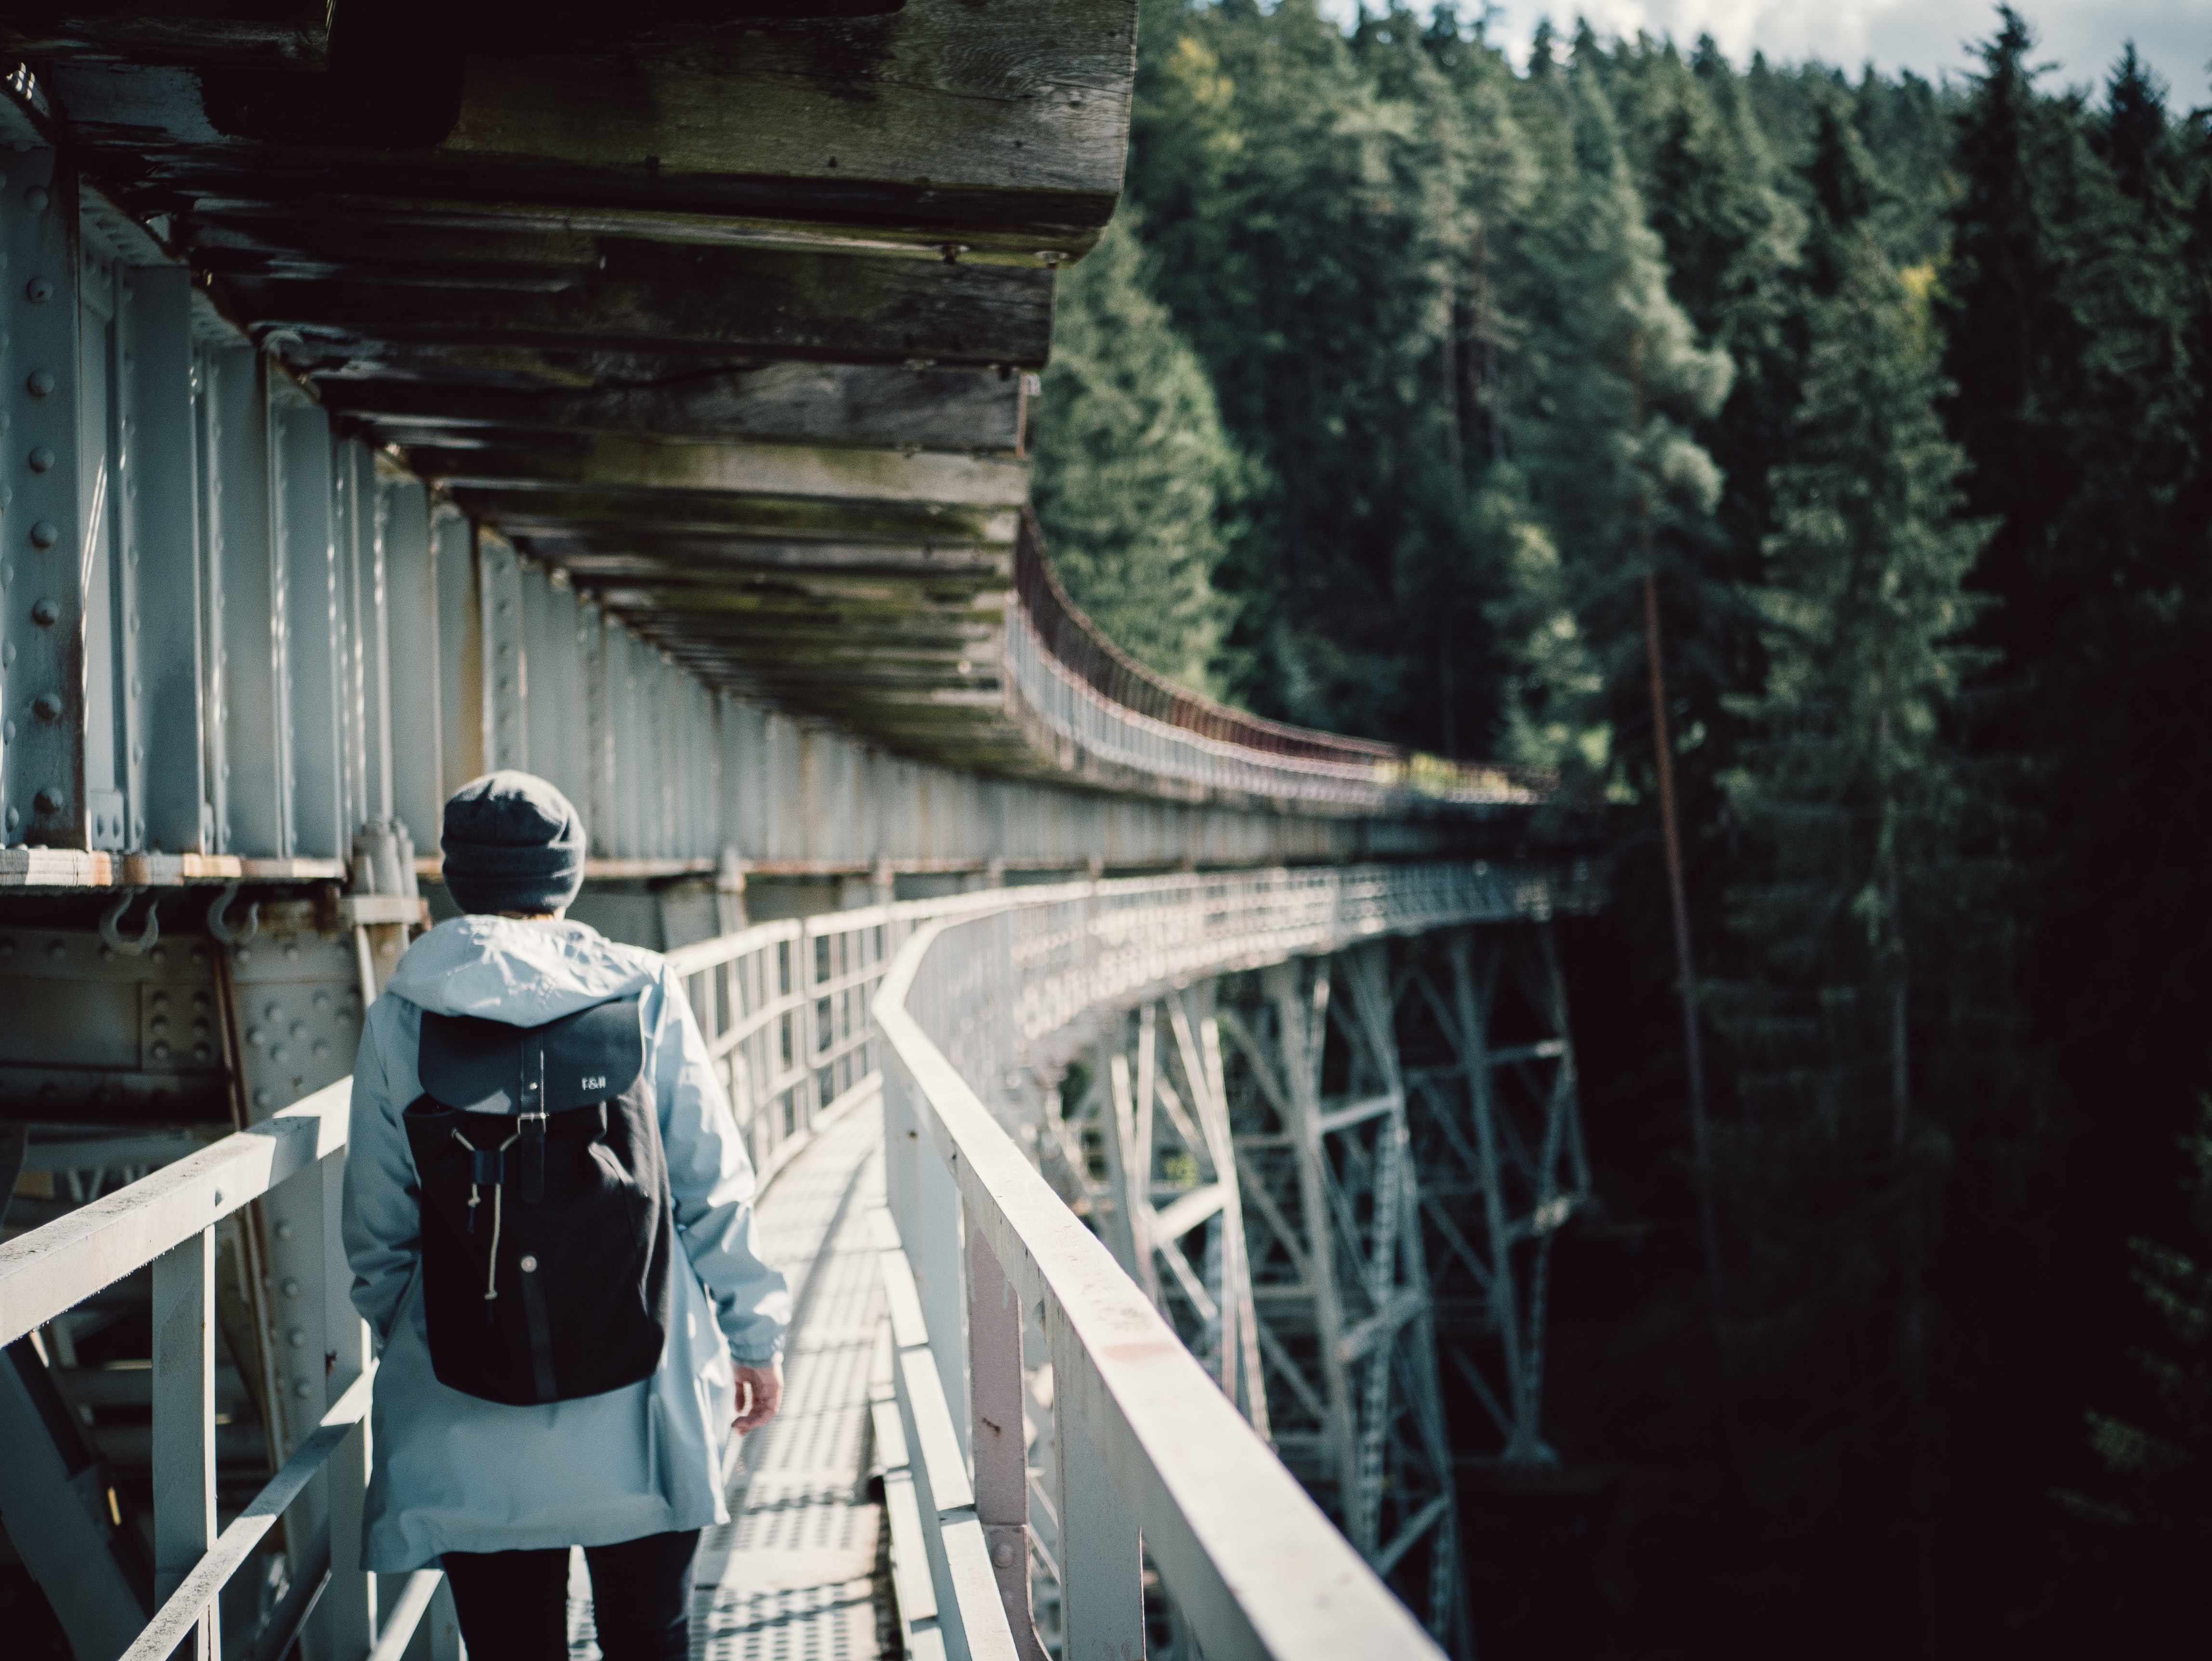
tree, infrastructure, bridge, plant, suspension bridge, road, winter, fixed link